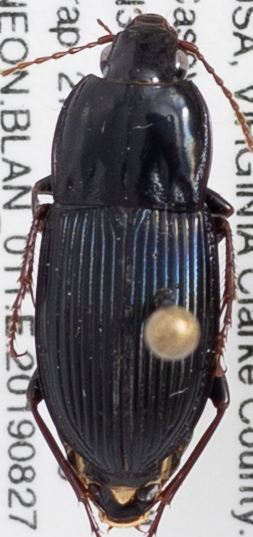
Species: Pterostichus permundus
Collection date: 2019-08-27
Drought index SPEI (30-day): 0.798
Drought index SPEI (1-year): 2.09
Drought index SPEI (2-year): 2.09